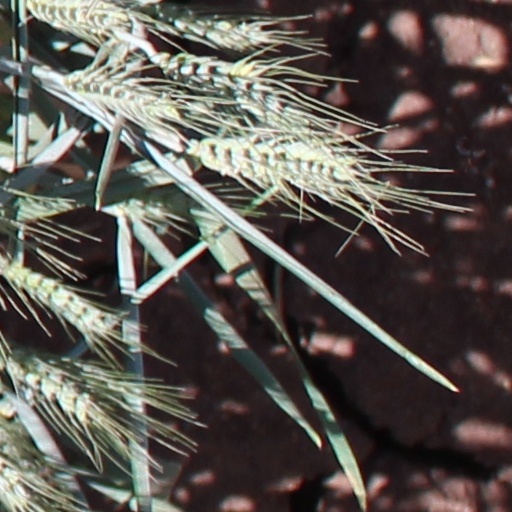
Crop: wheat